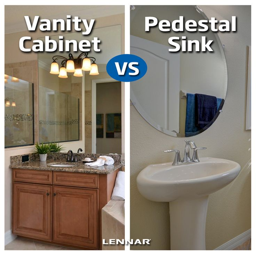
we want to hear your thoughts !